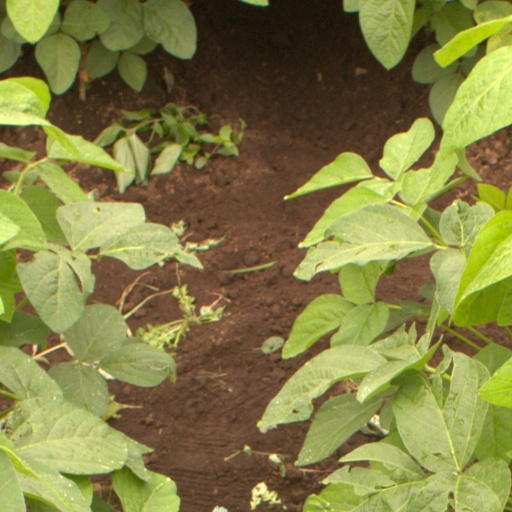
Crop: soybean